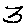
Label: 3